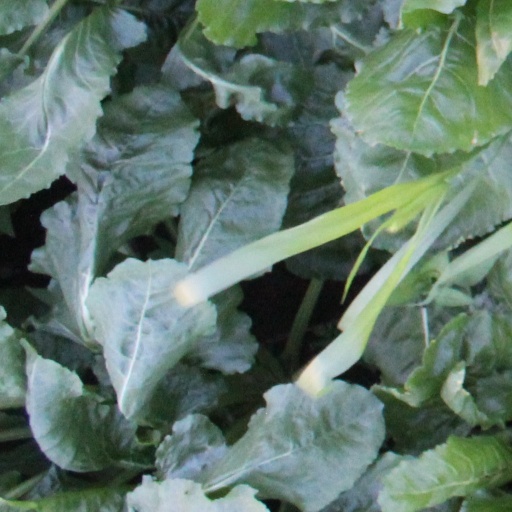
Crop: sugar beet